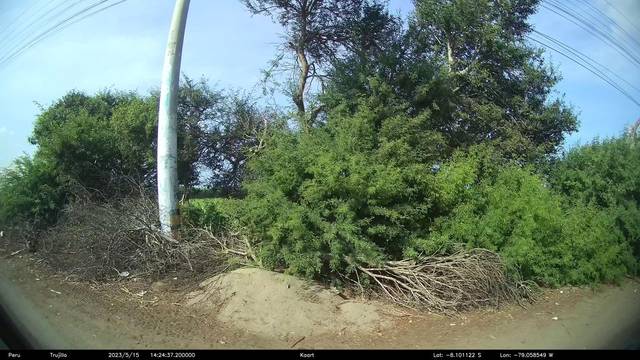
Region: Peru
Coordinates: -8.101, -79.059